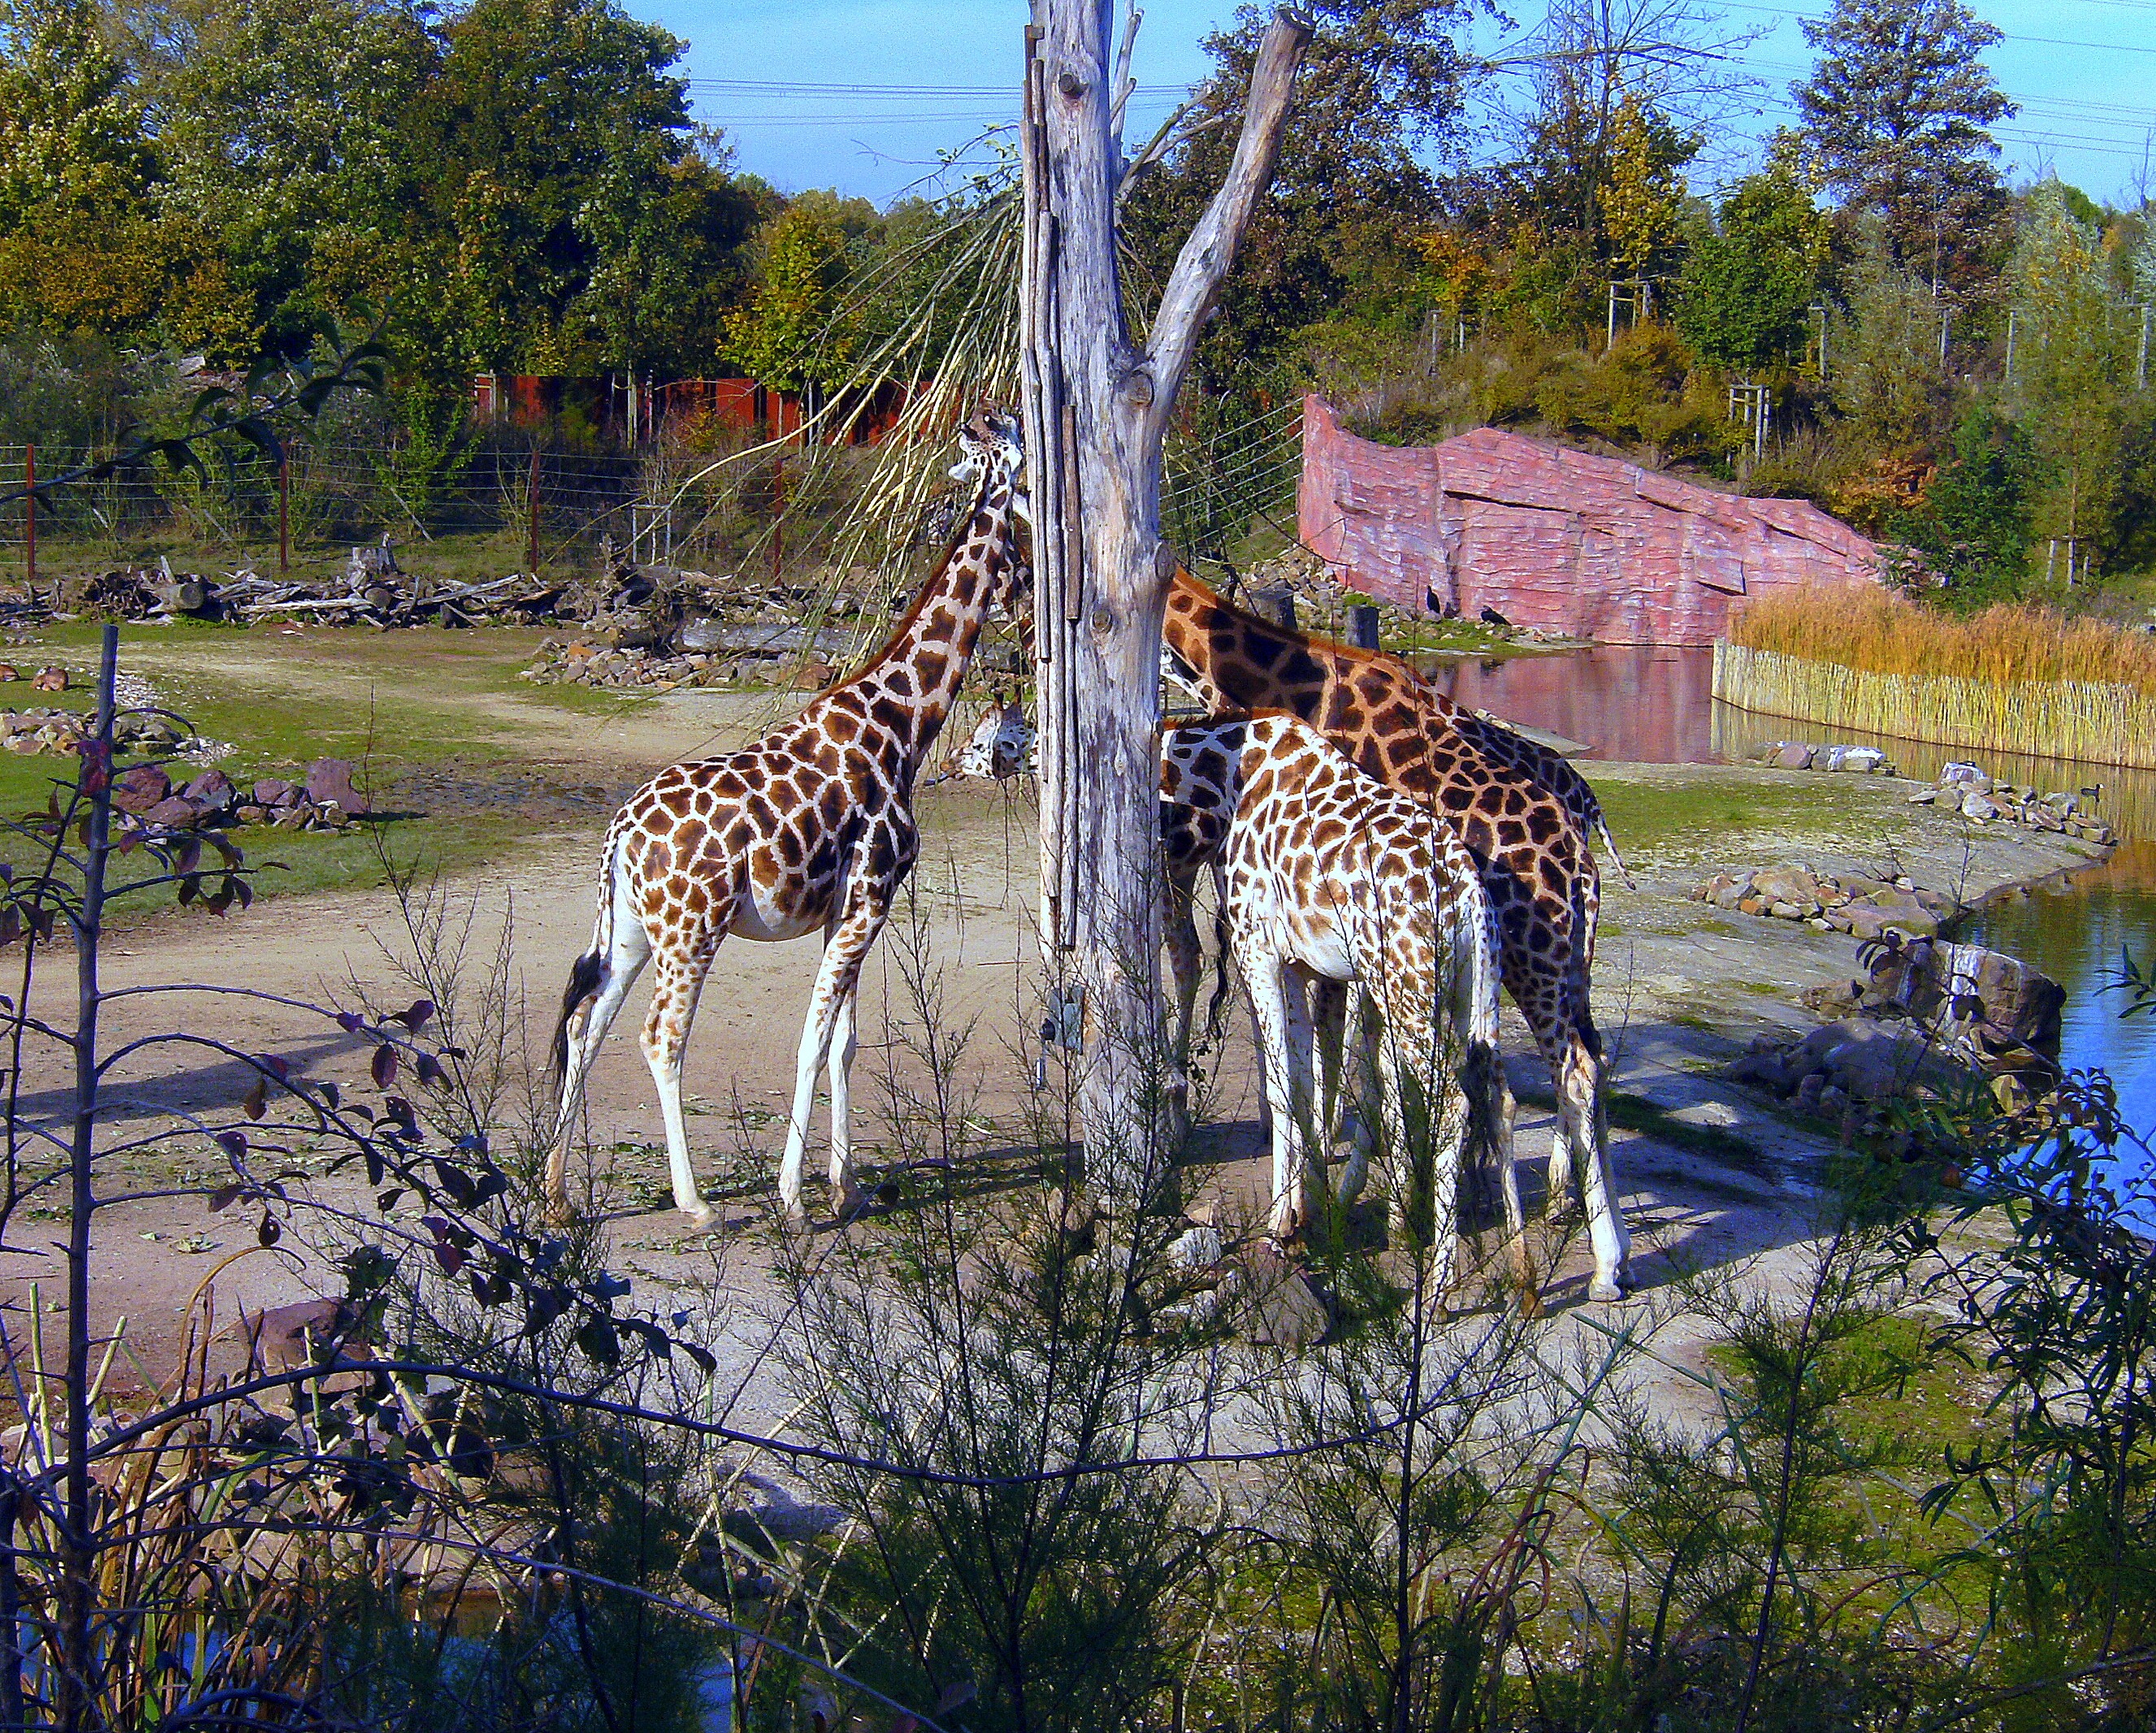
nature, group, adventure, animal, recreation, wildlife, zoo, fur, park, mammal, eat, fauna, savanna, giraffe, neck, animals, large, giraffes, animal world, stains, brown white, giraffidae, long jibe, outdoor recreation